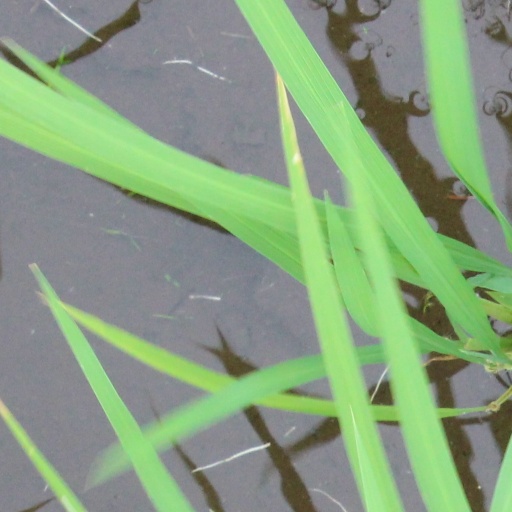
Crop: rice